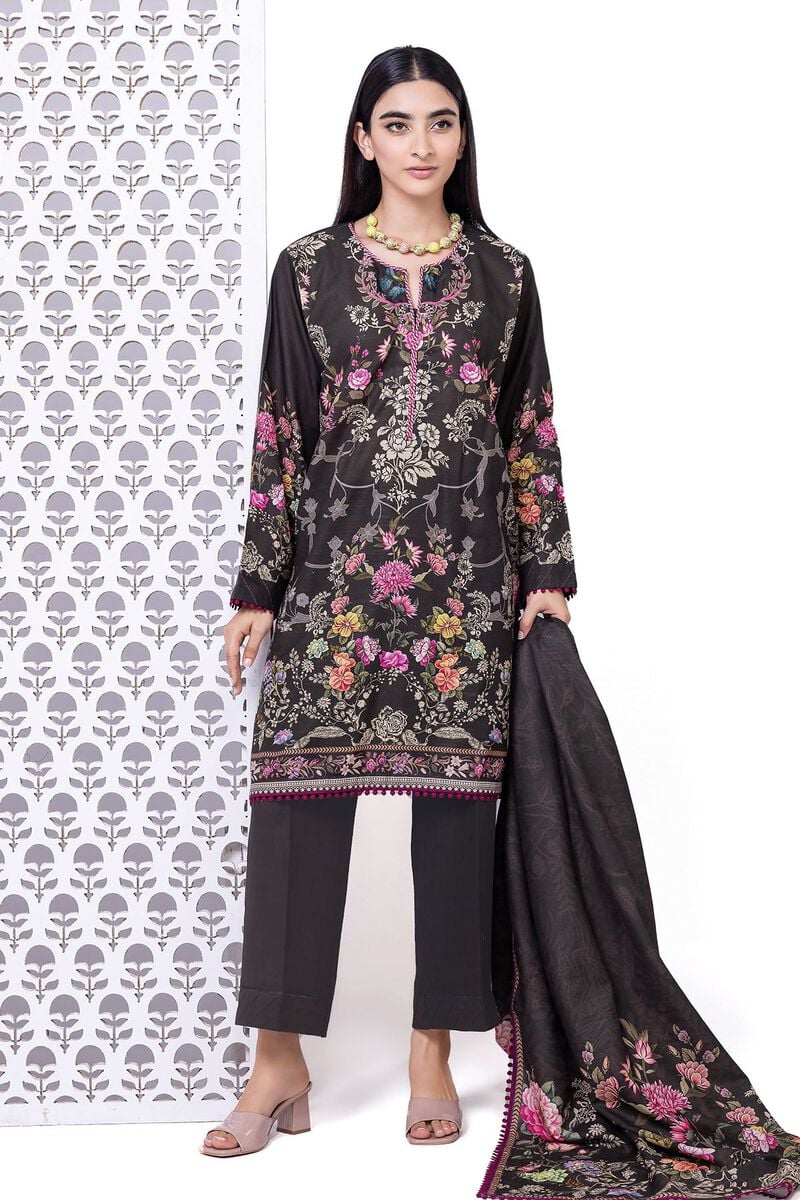
black multi embroidered salwar suit